Bex railway station

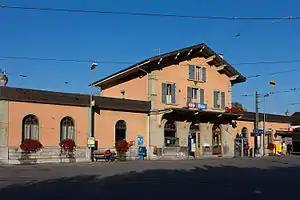
The station building in 2014

Bex railway station is a railway station in the municipality of Bex, in the Swiss canton of Vaud. It is an intermediate stop on the Simplon line and the terminus of the Bex–Villars–Bretaye line.